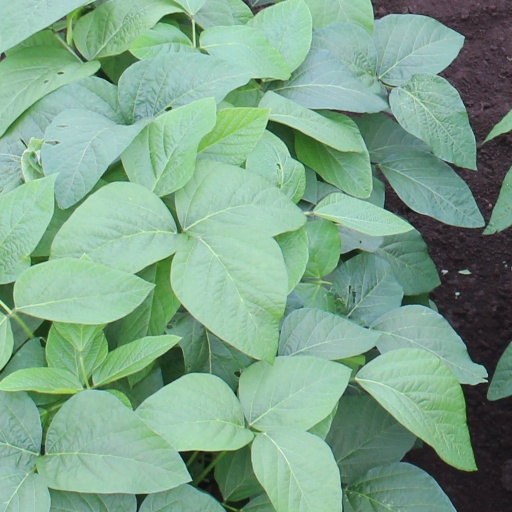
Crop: soybean